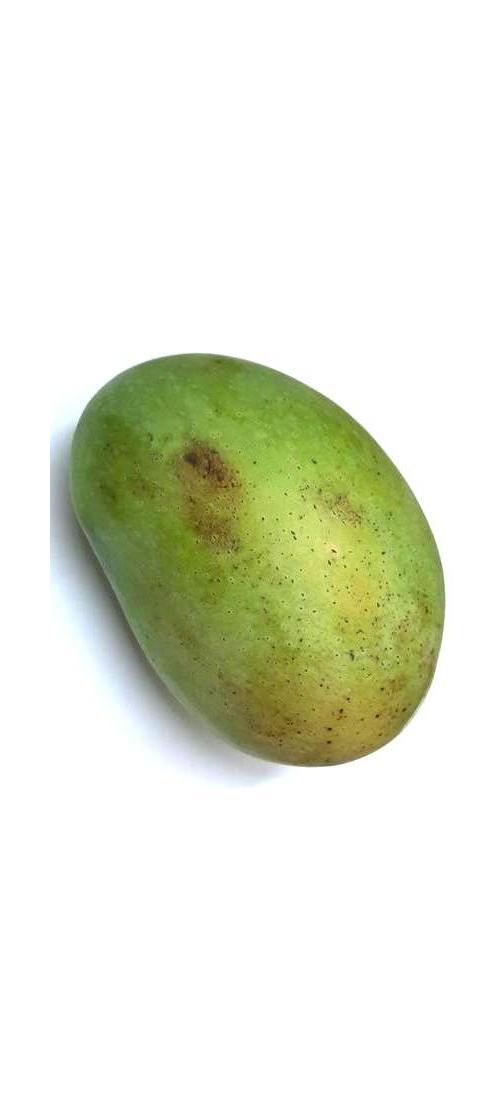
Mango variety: Fazli Shurmai